Andrews Osborne Academy

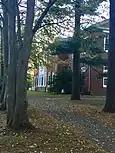
Lee Building - Upper School

Located on 300 acres within walking distance of downtown Willoughby, Ohio, the campus of Andrews Osborne Academy features classroom buildings for the Lower School (PK - Grade 5), Middle School (Grade 6 - Grade 8) and Upper School (Grade 9 - Grade 12), as well as a 658-seat auditorium, 9 computer and science labs, student union, art gallery, 7 dormitories, observatory, and athletic facilities.